John Steuart Curry

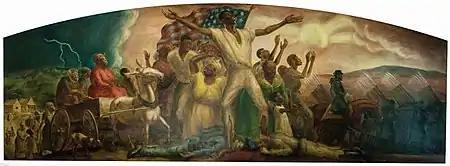
"Freeing of the Slaves", by John Steuart Curry. The Union Army, marching through, has just delivered the Emancipation Proclamation. Reading Room, Law Library, University of Wisconsin–Madison.

Curry was thought of in his day as the great Kansas painter, and it was no secret that he wanted to paint murals for Kansas; he confirmed this to a reporter. However, his relationship with Kansas was complicated. He lived in Connecticut and declined repeated suggestions that he move back to his home state; instead, he moved to Wisconsin when its University offered him in 1936 what no Kansas institution would: a position as artist-in-residence. He remained there until his death in 1946. While at Wisconsin he completed in 1942 a by mural on the Emancipation Proclamation, titled "Freeing of the Slaves". It was originally intended, in 1936, for the new U.S. Department of Justice Building, but sketches were rejected by federal officials, who told Curry that they feared that “serious difficulties...might arise as a result of the racial implications of the subject matter.” Curry painted two other murals in that building, "Movement of the Population Westward" and "Law versus Mob Rule". However, the design caught the attention of Wisconsin Law School dean Lloyd K. Garrison, great-grandson of the famous abolitionist Wm. Lloyd Garrison, who had it installed in the Reading Room of the new Law School library.